Climate change in Wyoming

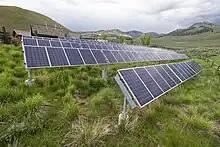
Solar panel system, Lamar Buffalo Ranch

The Wyoming Business Council offers grants for homeowners who want to install photovoltaic (PV) systems . Wyoming's Residential Photovoltaic Grant Program promotes the use of PV by granting half the cost of installing a PV system up to $3,000. The grant program has provided matching grants for 139 residential PV installations, which have a combined rated capacity of 80 kilowatts.